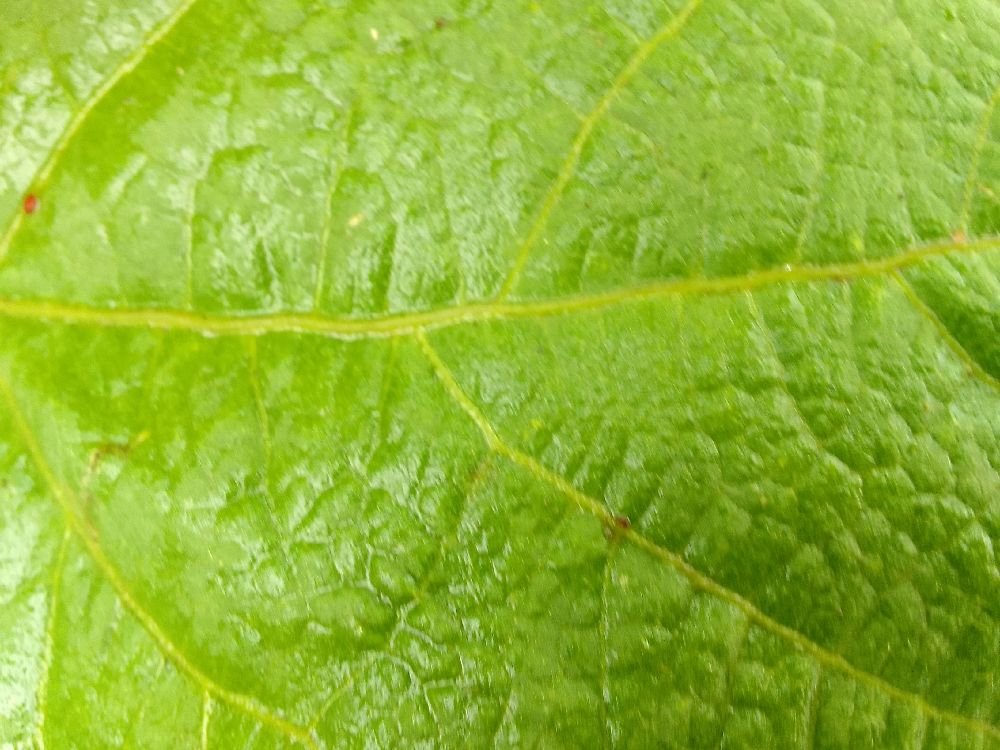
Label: healthy